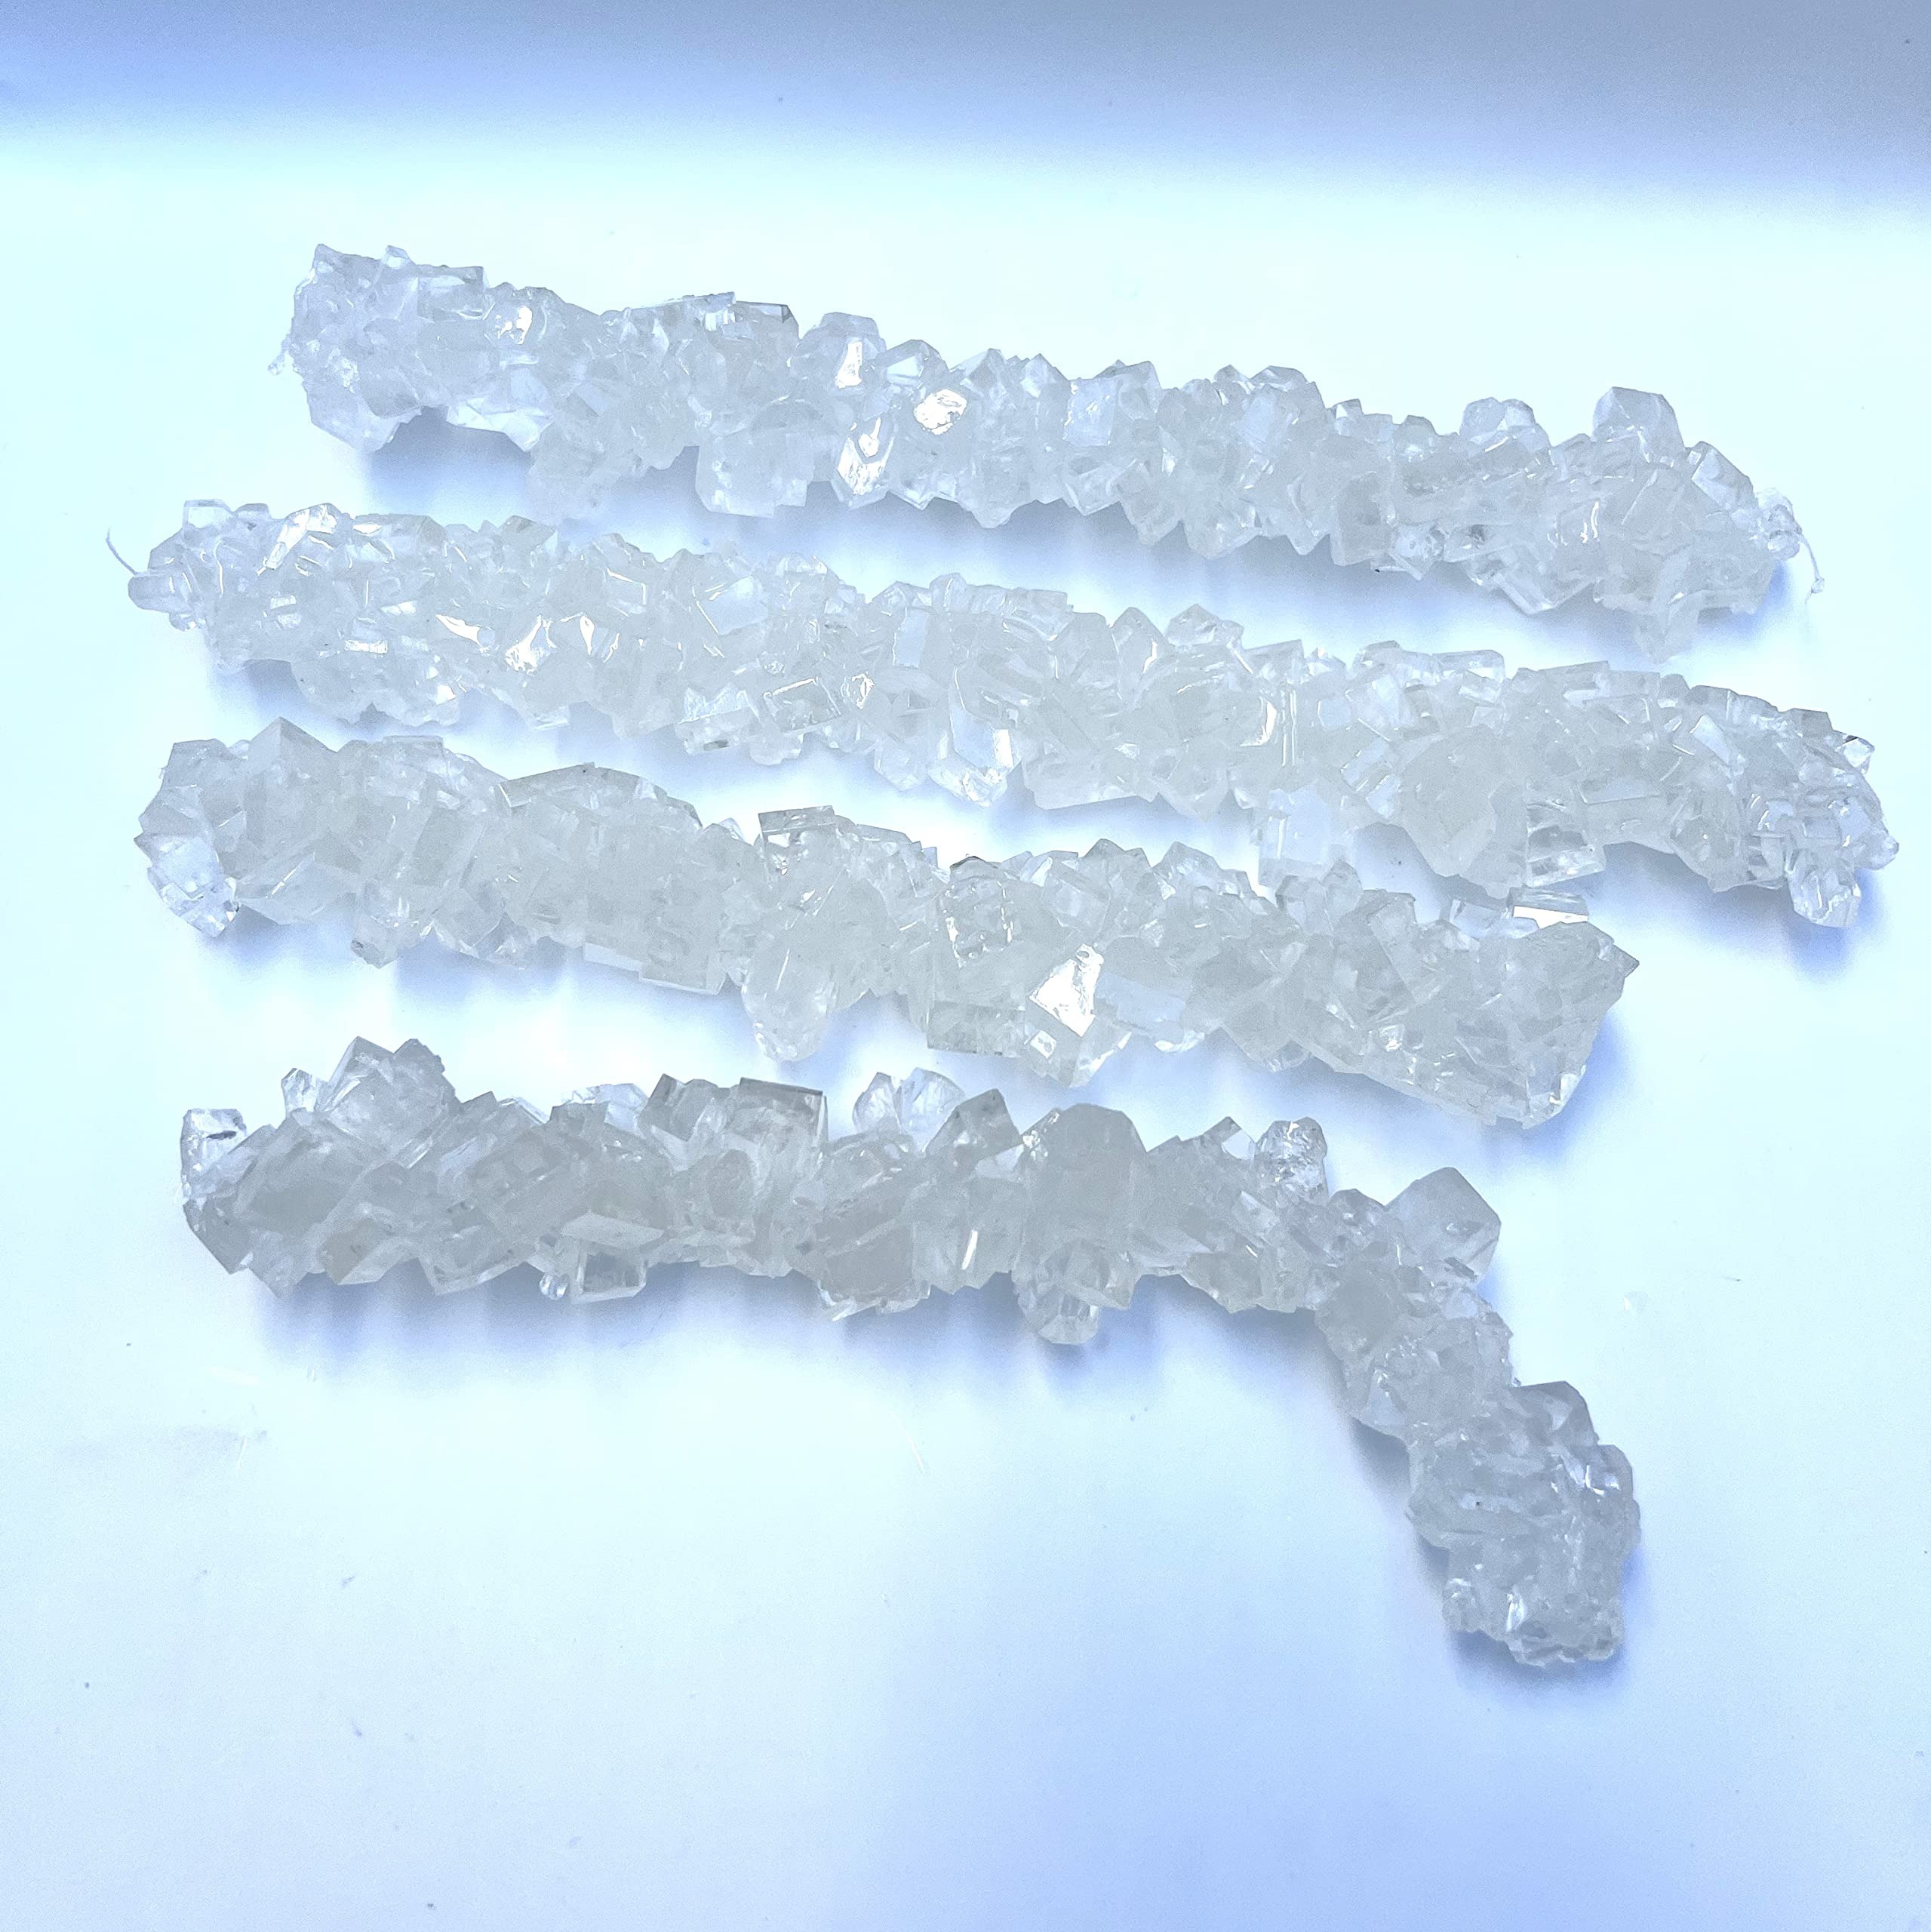
Item Name: SweetGlob Old Fashioned Rock Candy Crystals on Strings (Clear White, 1 Pound)
Bullet Point 1: White Rock Candy Crystal Gems On Strings
Bullet Point 2: Ingredients: Cane Sugar (No preservative, no color, and no artificial ingredients added)
Bullet Point 3: The purest sweetener for hot drinks like tea and coffee
Bullet Point 4: White Rock Candy On Strings
Value: 16.0
Unit: Ounce

Price: 11.99